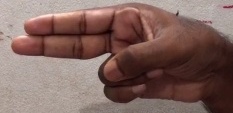
ASL sign: H